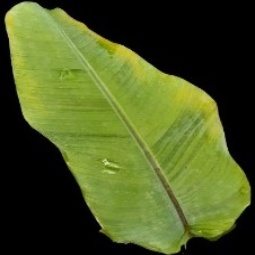
Label: Sulphur